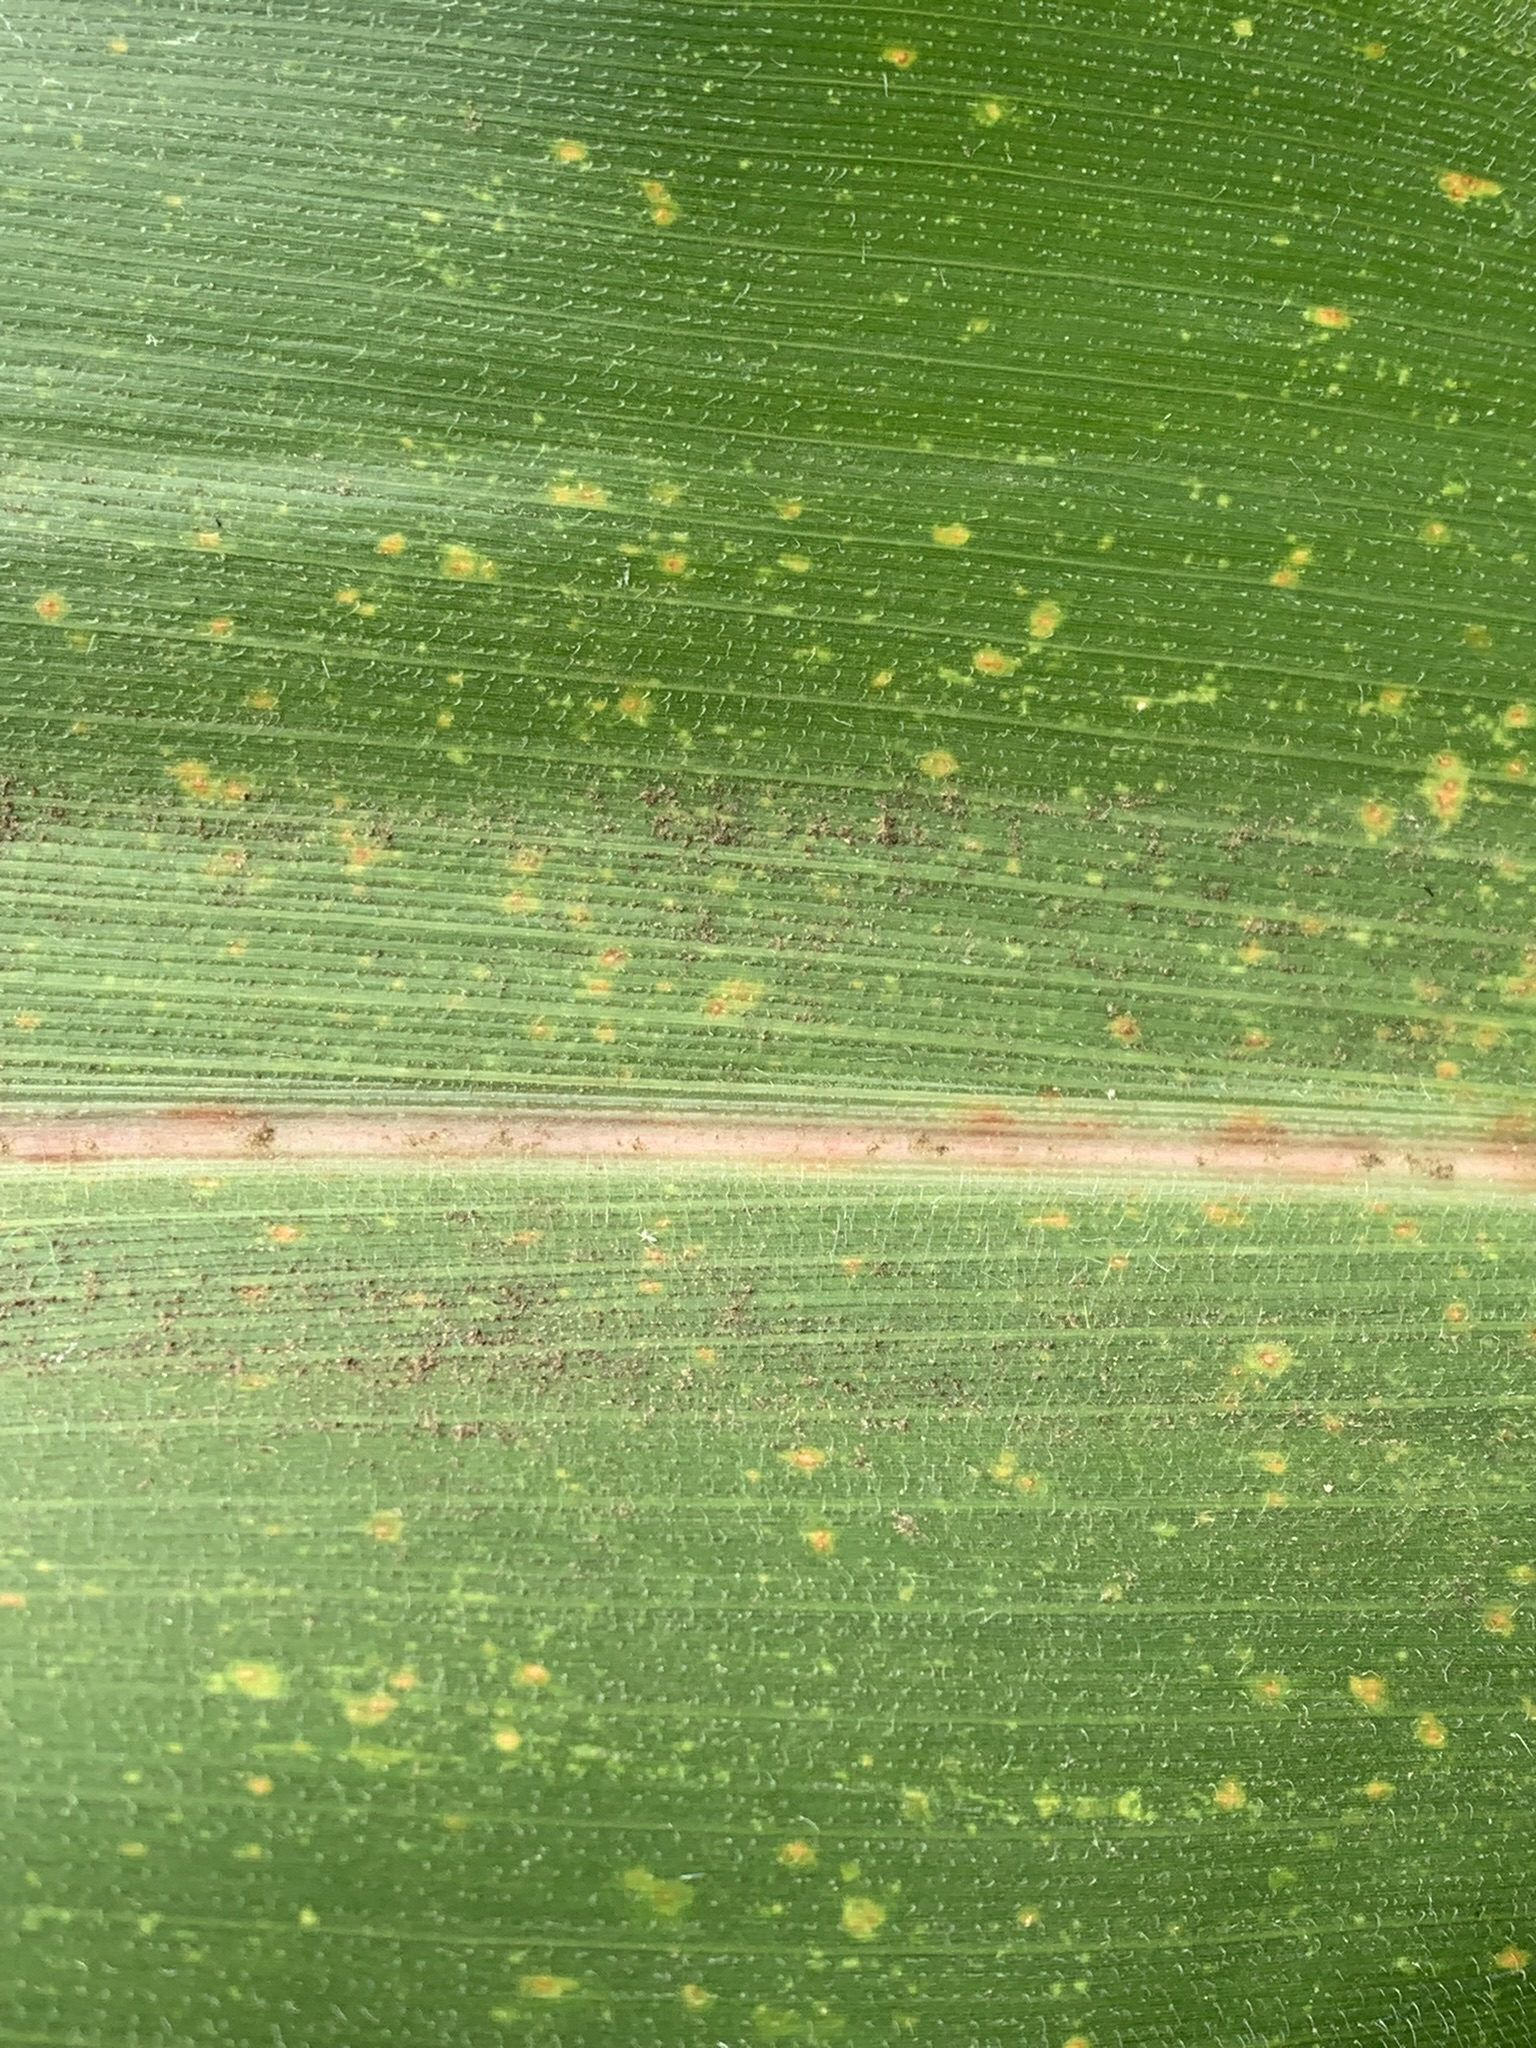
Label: MLN